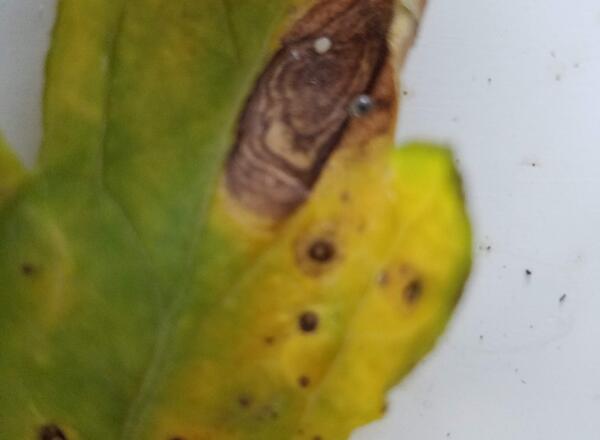
Plant: Tomato
Disease: tomato early blight